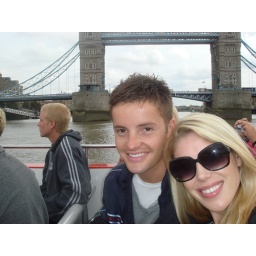
Haha! I'm not that stupid.. This is the TOWER BRIDGE in London. On a Thames river boat cruise.